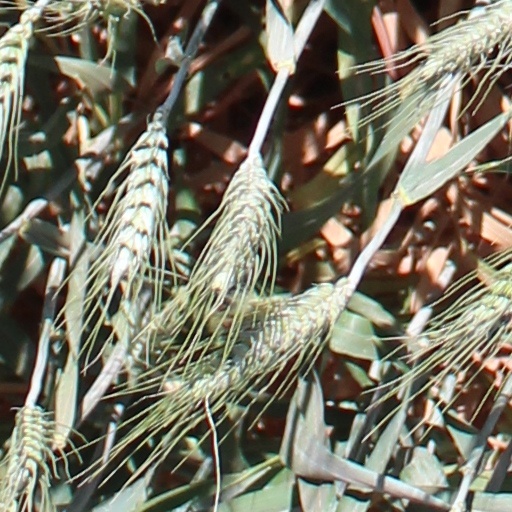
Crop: wheat